Ukrainian Orthodox Greek Catholic Church

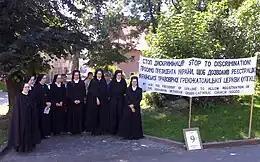
Nuns calling for formal registration of the UOGCC, August 2009

On March 3, 2008, A. Dohnal announced to Pope Benedict XVI that he and three other Basilian Fathers had been consecrated as bishops in order to save the Ukrainian Greek Catholic Church (UGCC) from heresy and apostasy. He did not identify the bishop or bishops who had performed the consecration. In justification for the act, he wrote that the bishops of the UGCC supported influences of syncretism and occultism, approval of homosexuality, and erroneous ecumenism. As an example of the latter, he cited the Balamand declaration of 1993, which had rejected "uniatism" as a method of seeking Christian unity between Catholics and Orthodox. In his letter, A. Dohnal denounced statements from Cardinal Husar's book "Conversations with Cardinal Lubomyr Husar: On post-confessional Christianity" as schismatic and apostate.